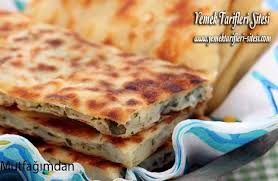
Yemek: gozleme